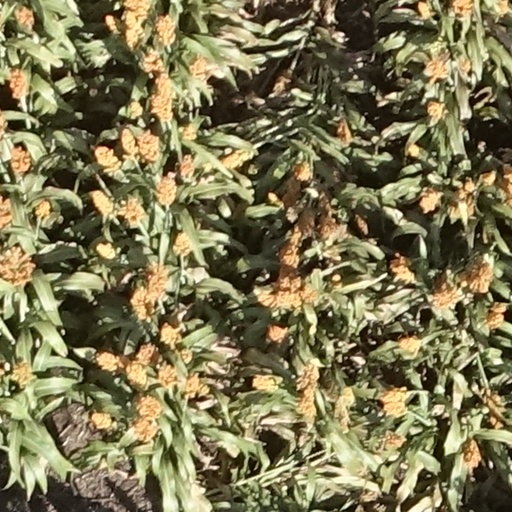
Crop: sorghum